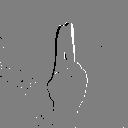
ASL letter: u